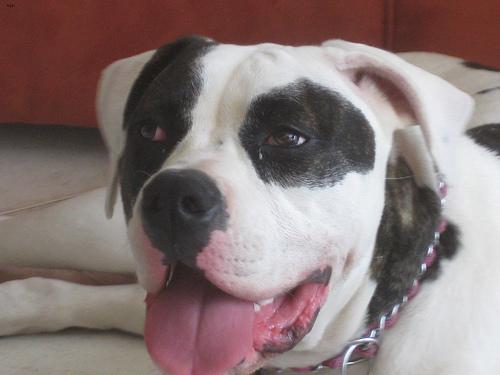
Breed: american bulldog